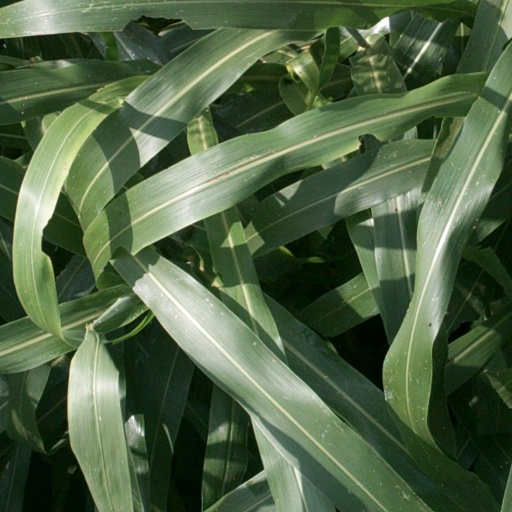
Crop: sorghum